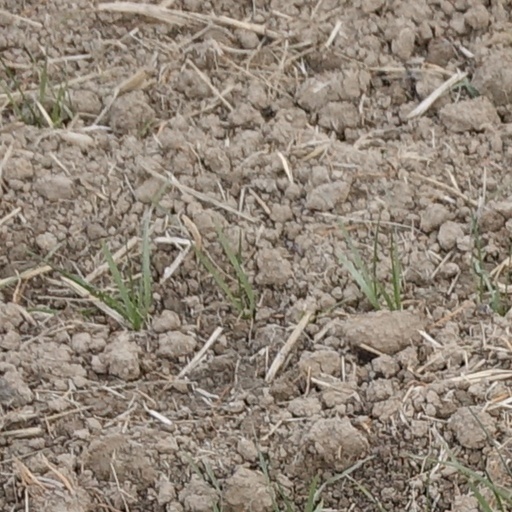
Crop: wheat